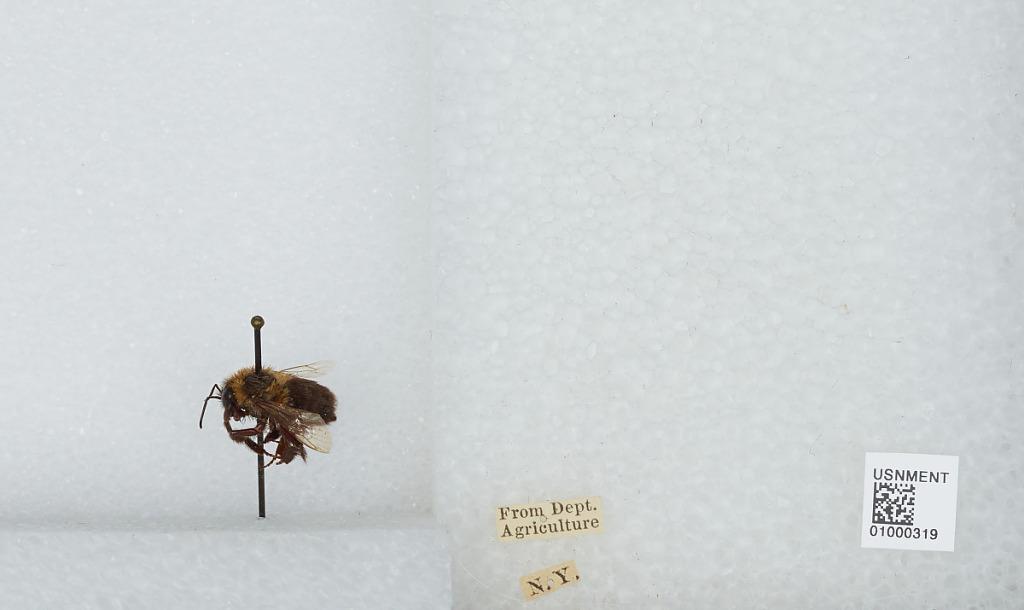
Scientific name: Bombus (Pyrobombus) impatiens Cresson
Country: United States
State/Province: New York